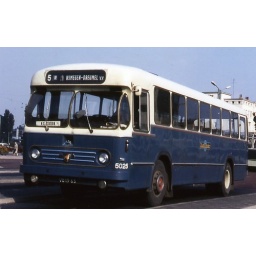
ZuidOoster bus in blue livery. Nijmegen, route 5 to Druten and Dreumel.